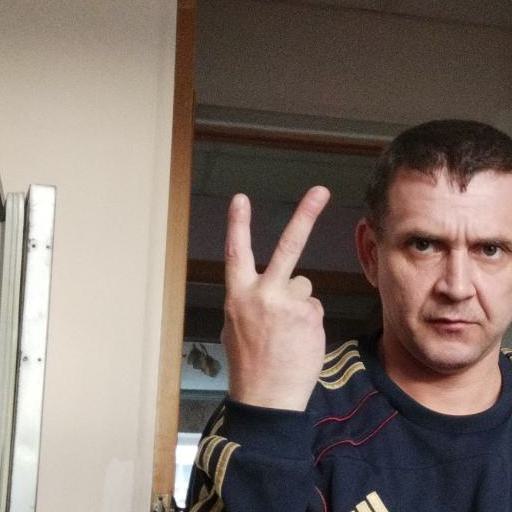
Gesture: peace_inverted